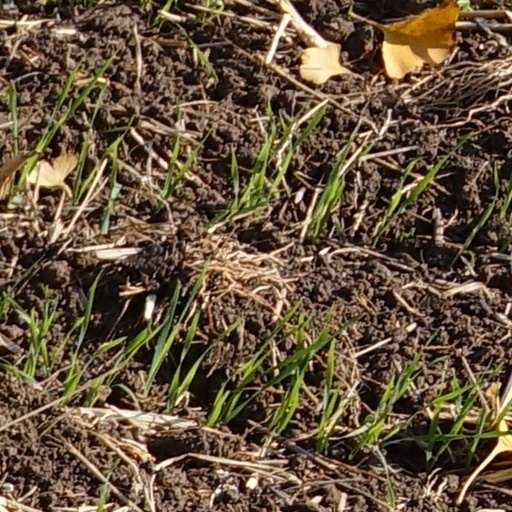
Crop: wheat